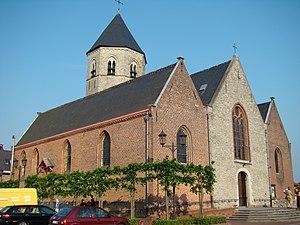
Cette page regroupe l'ensemble des monuments classés de la ville belge de Waregem.
Liste des églises-halles ou hallekerques de Belgique.